Illinois Route 60

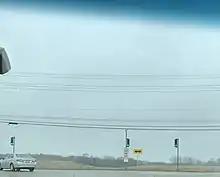
Illinois Route 60’s Northern Terminus at IL 120

Illinois 60's northern terminus is at a T-intersection in Volo with Illinois 120. It runs southeast as a 2-lane road serving a mixture of farmland and suburban neighborhoods in Grayslake and Round Lake. Running south through Mundelein, the roadbed begins to carry Illinois 83 just north of an intersection with Illinois 176.